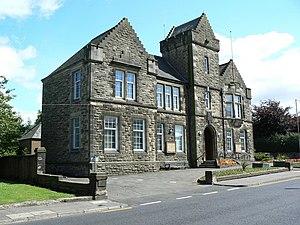
Denny est une ville d'Écosse à 13 km au sud de Stirling sur la Carron.